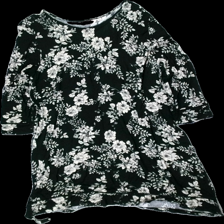
View: front
Type: Dress
Category: Ladies
Brand: Indiska
Colors: Black, White
Material: 100% visc
Pattern: Floral print
Cut: Regular
Size: L
Season: All
Price range: <50
Recommended usage: Reuse